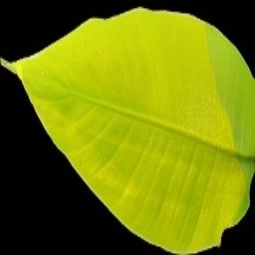
Label: Sulphur